Rosengarten zu Worms

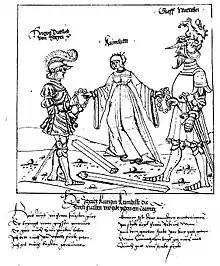
Dietleib and Walther both receive a garland of roses from Kriemhild. Image from a text of the Berlin "Rosengarten" play, SB Berlin mgf 800, Bl. 2v.

The "Rosengarten" is composed, like most German heroic poems, in stanzas. The stanza used in the "Rosengarten" is the so-called "Hildebrandston", a variant of the stanza used in the "Nibelungenlied" in which all the lines are of the same length. Each line consists of three metrical feet, a caesura, and three additional feet. The following example from "Alpharts Tod" can illustrate: